Lebesby Church

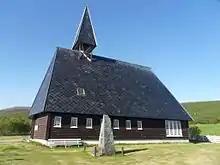
View of the church

Lebesby Church is a parish church of the Church of Norway in Lebesby Municipality in Finnmark county, Norway. It is located in the village of Lebesby. It is one of the churches for the Lebesby parish which is part of the Hammerfest prosti (deanery) in the Diocese of Nord-Hålogaland. The brown, wooden church was built in a rectangular style in 1962, eighteen years after the old church (built in 1881) was burned down during the German withdrawal from Finnmark during World War II. This church was designed by the architect Odd Borgrud Pedersen. The church seats about 170 people and it was consecrated in 1962.